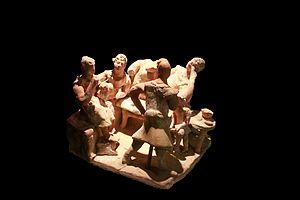
Les rites funéraires dans la Grèce antique désignent l'ensemble des pratiques sociales en usage en Grèce antique afin de rendre hommage aux morts après leur décès.